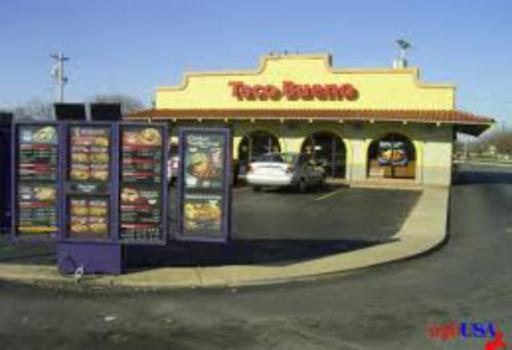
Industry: Food